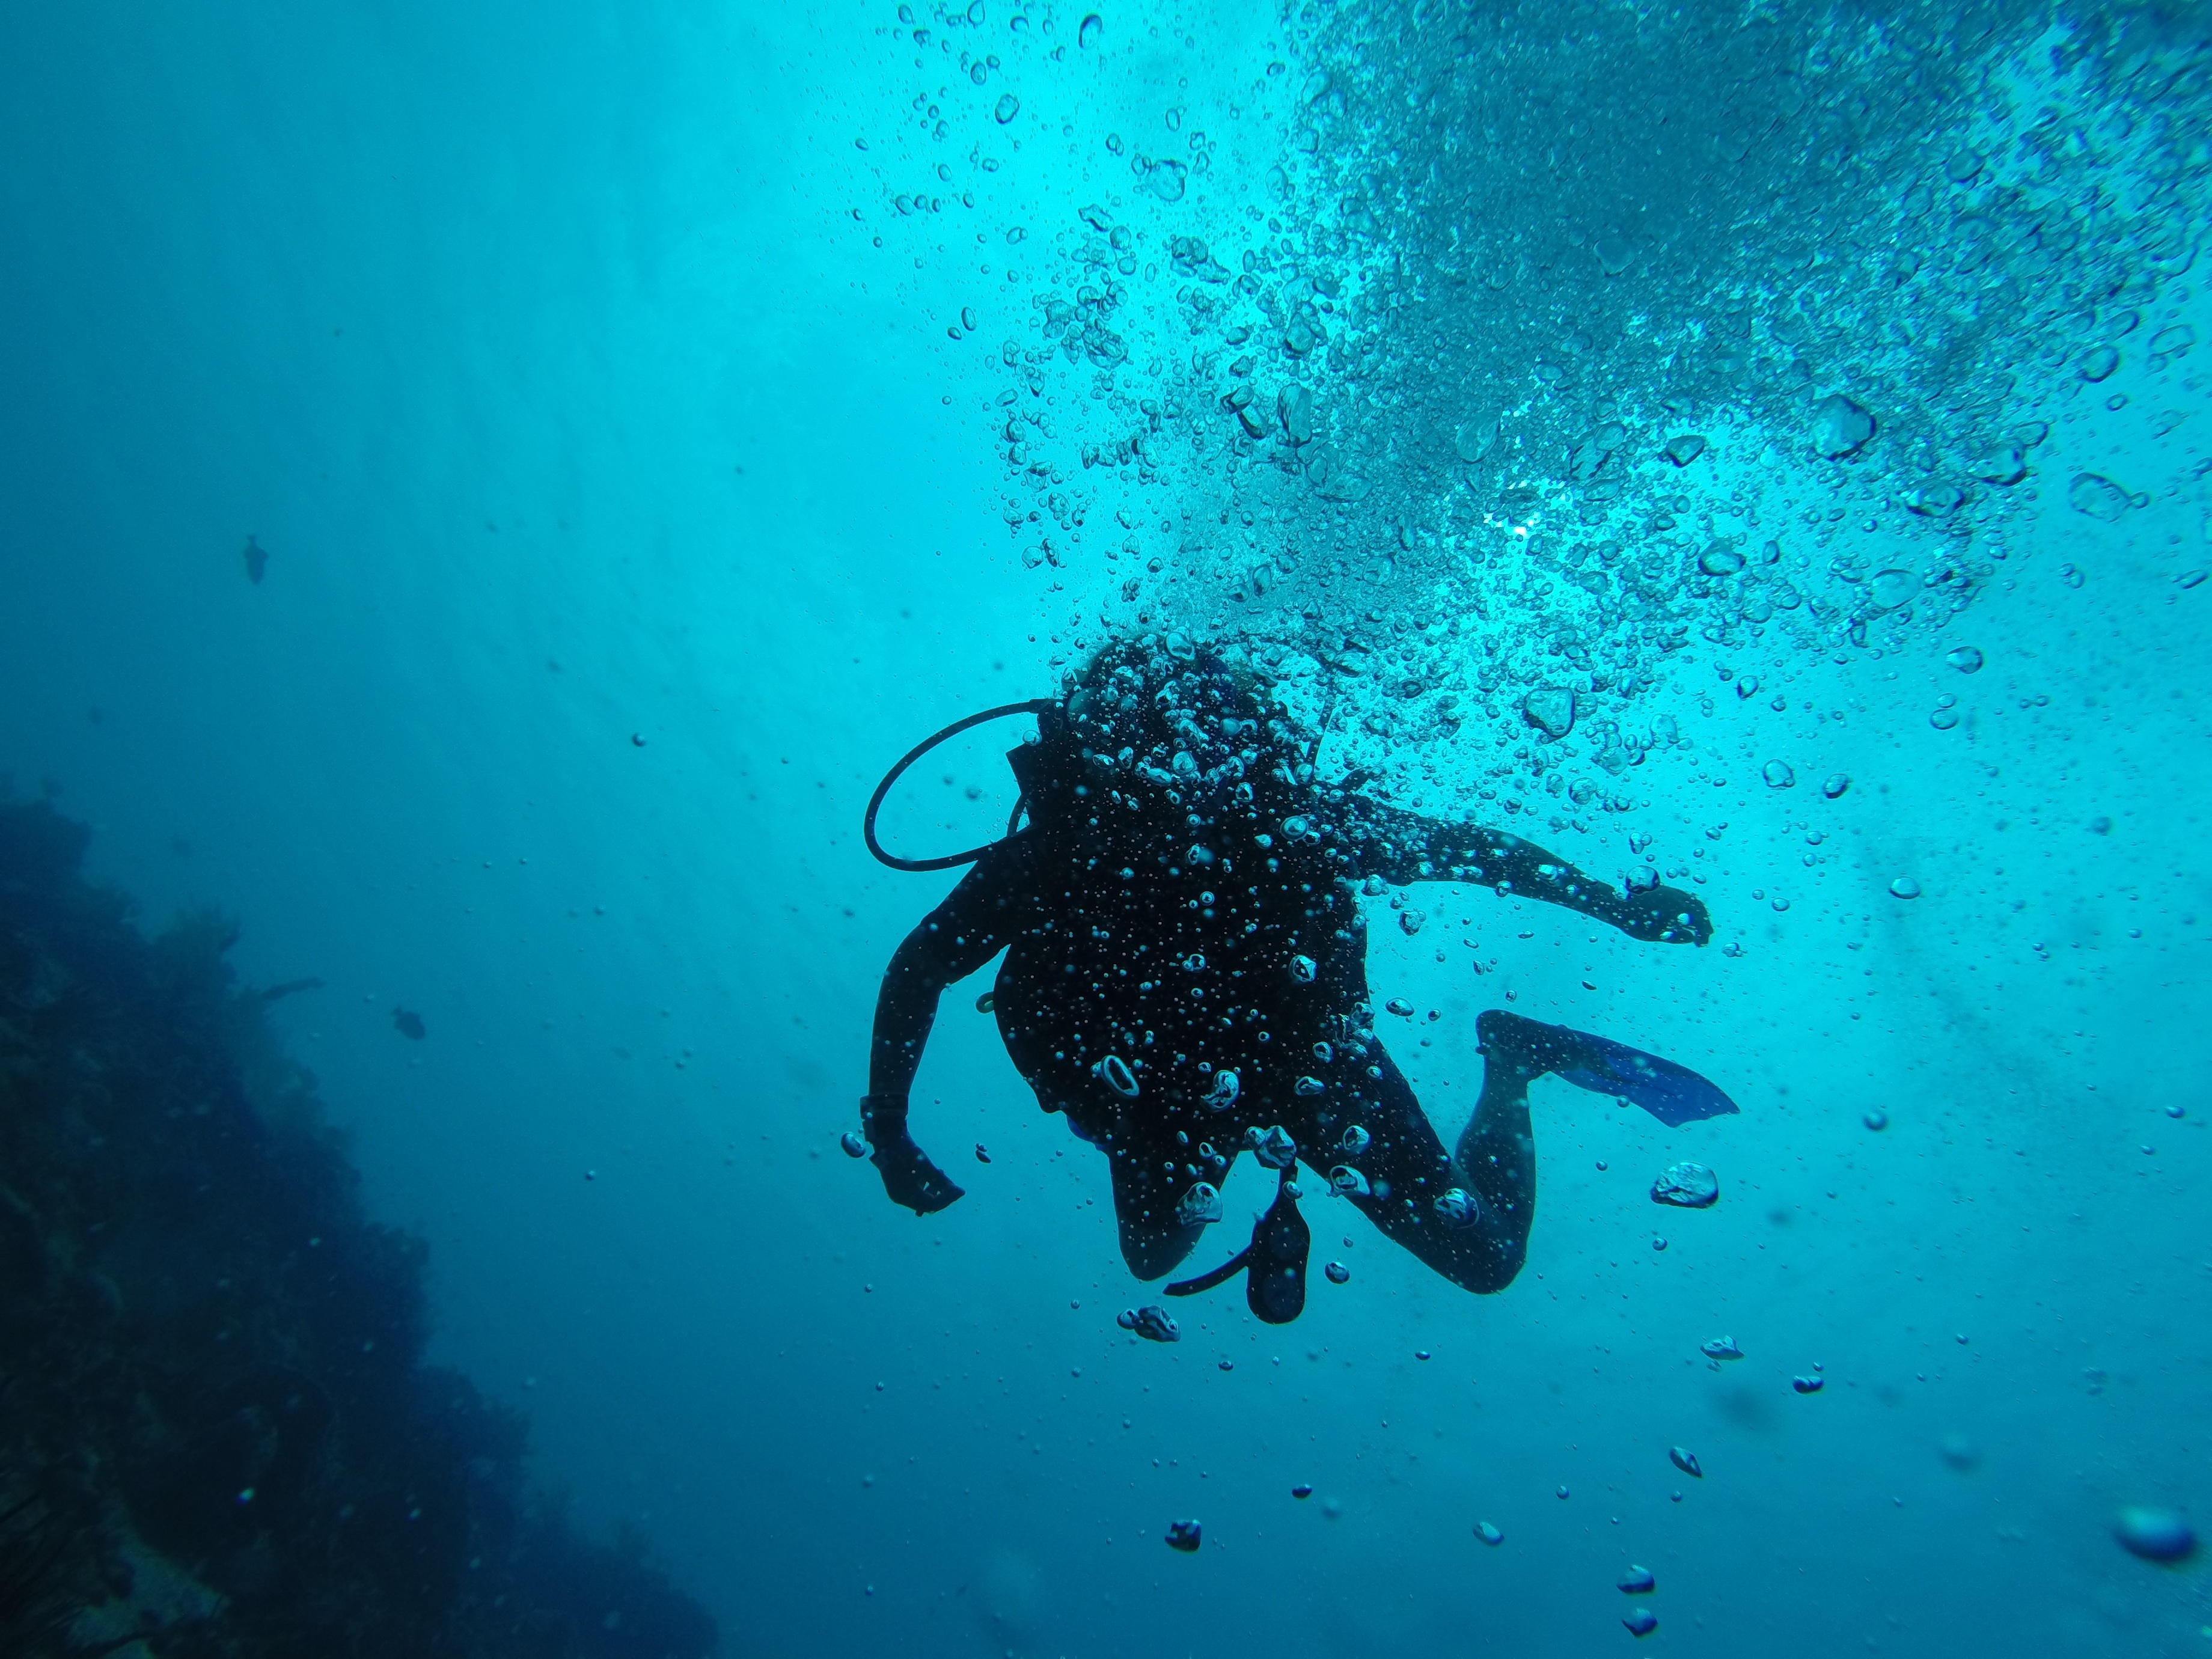
recreation, diving, underwater, biology, reef, sports, bubbles, scuba, water sport, scuba diving, outdoor recreation, marine biology, underwater diving